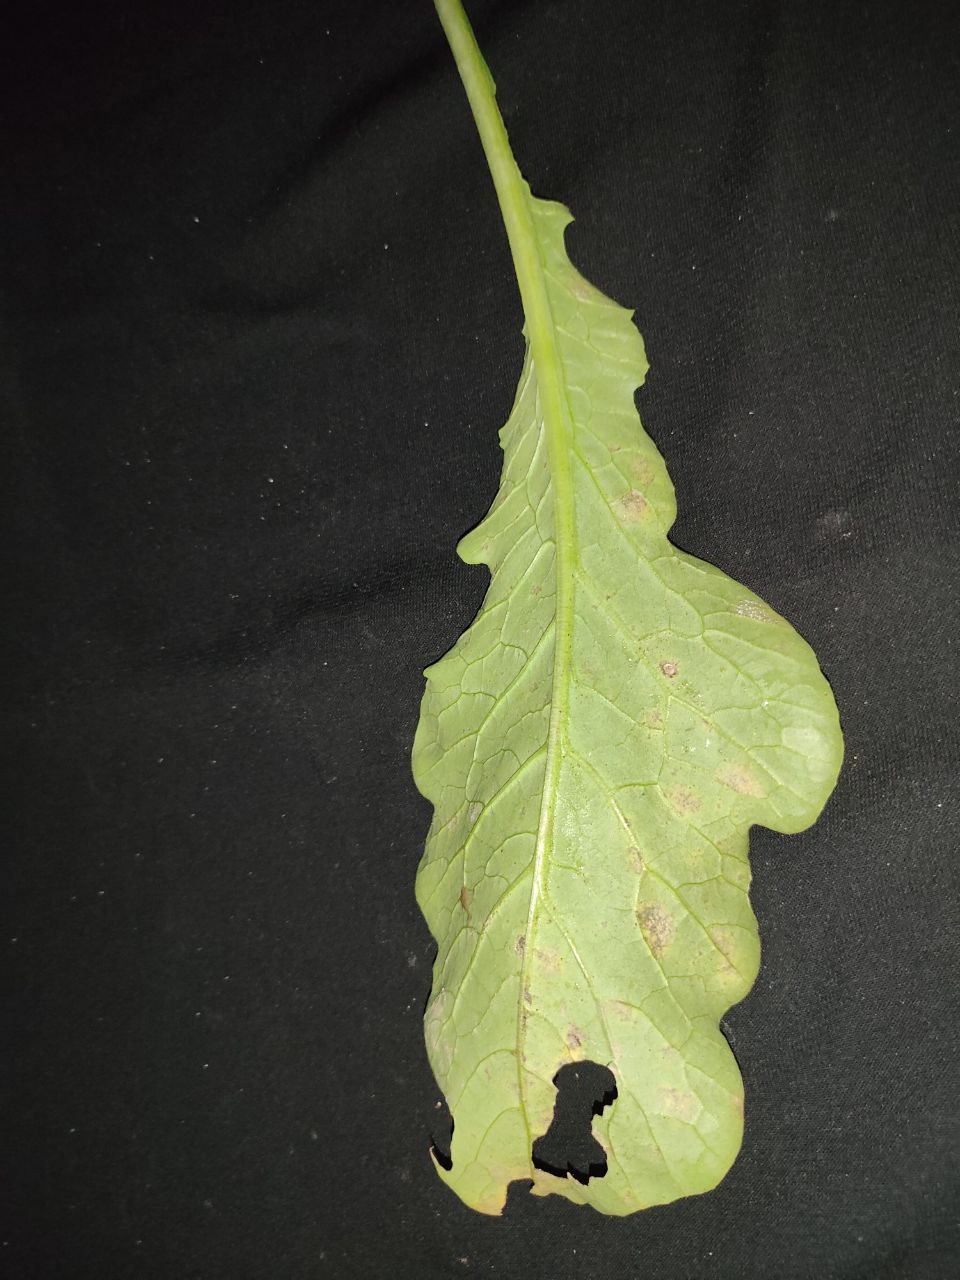
Label: Downey mildew